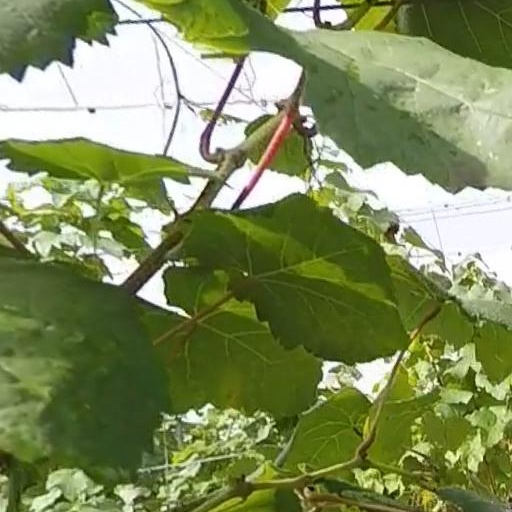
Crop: grape